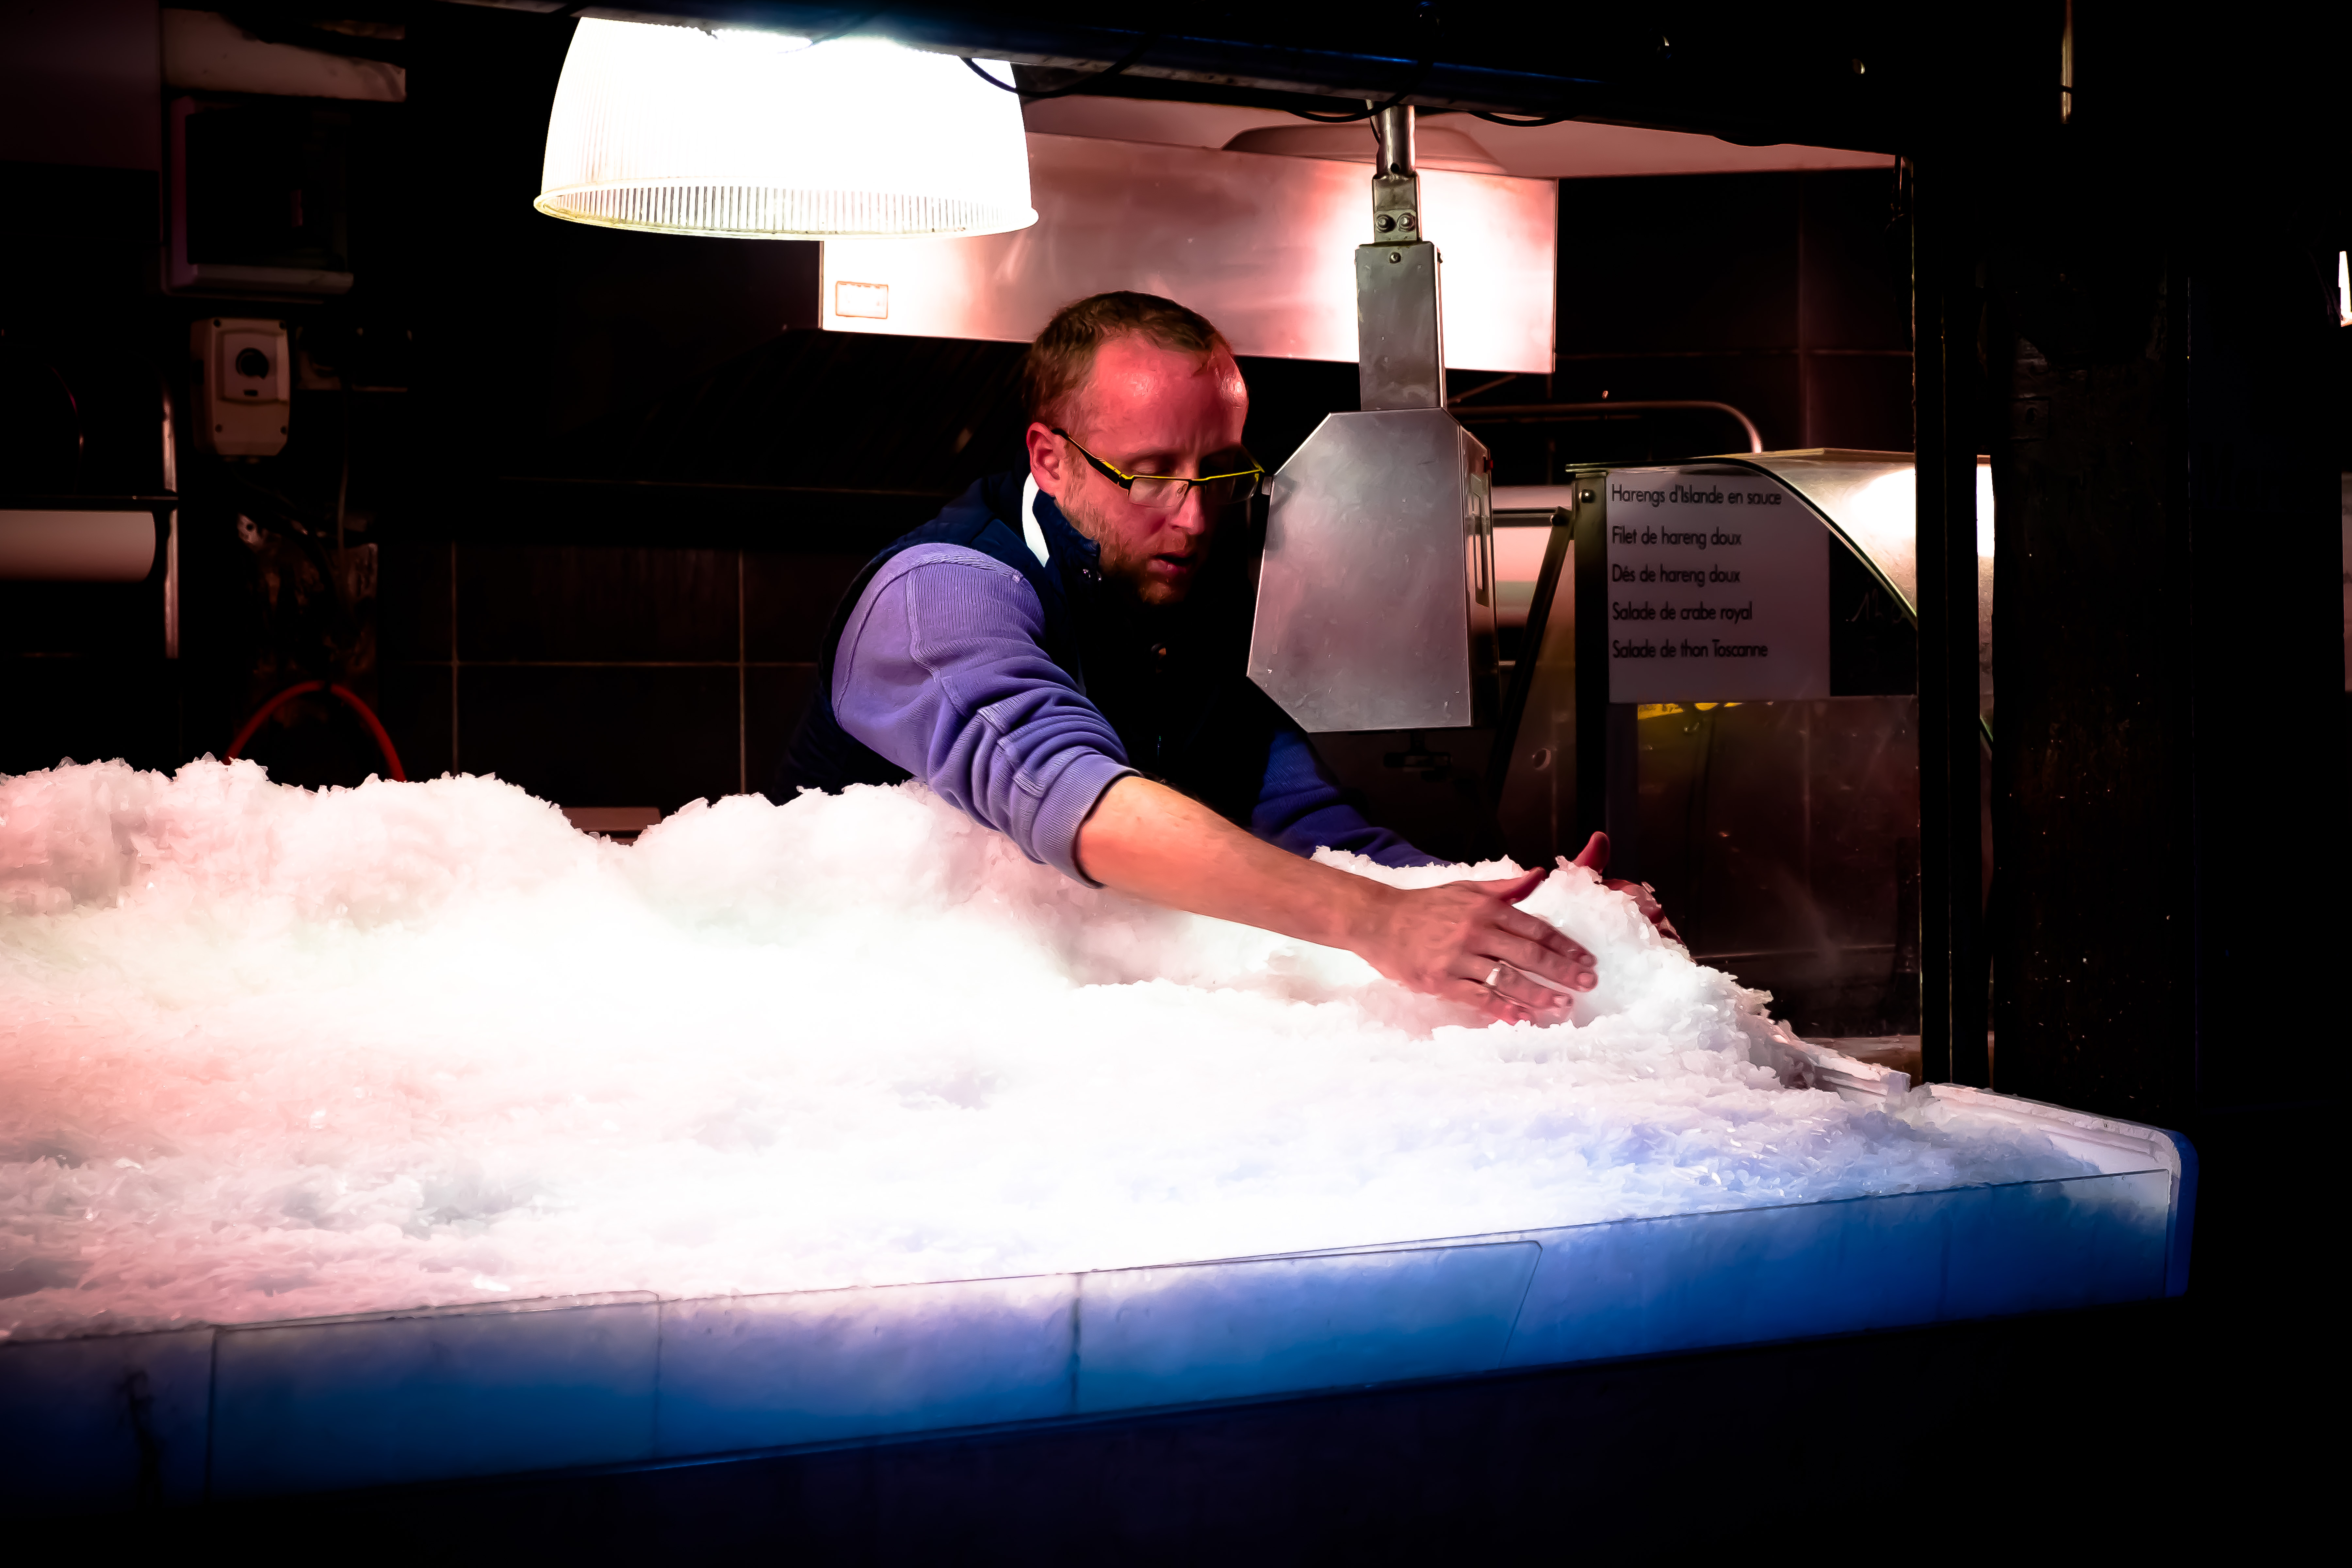
street, urban, travel, france, fujifilm, normandy, image, fuji, stphotographia, fujixt1, fujix, deauville, sense